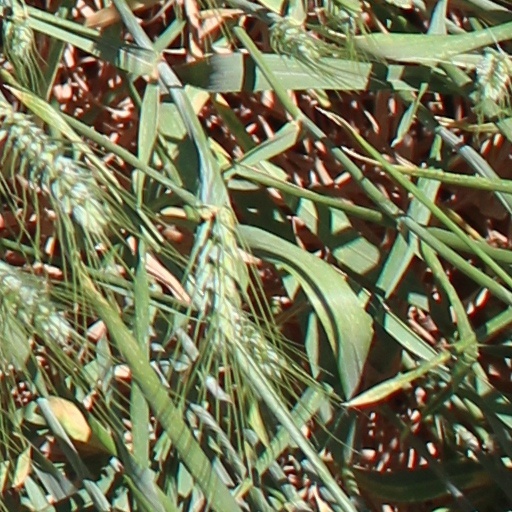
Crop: wheat